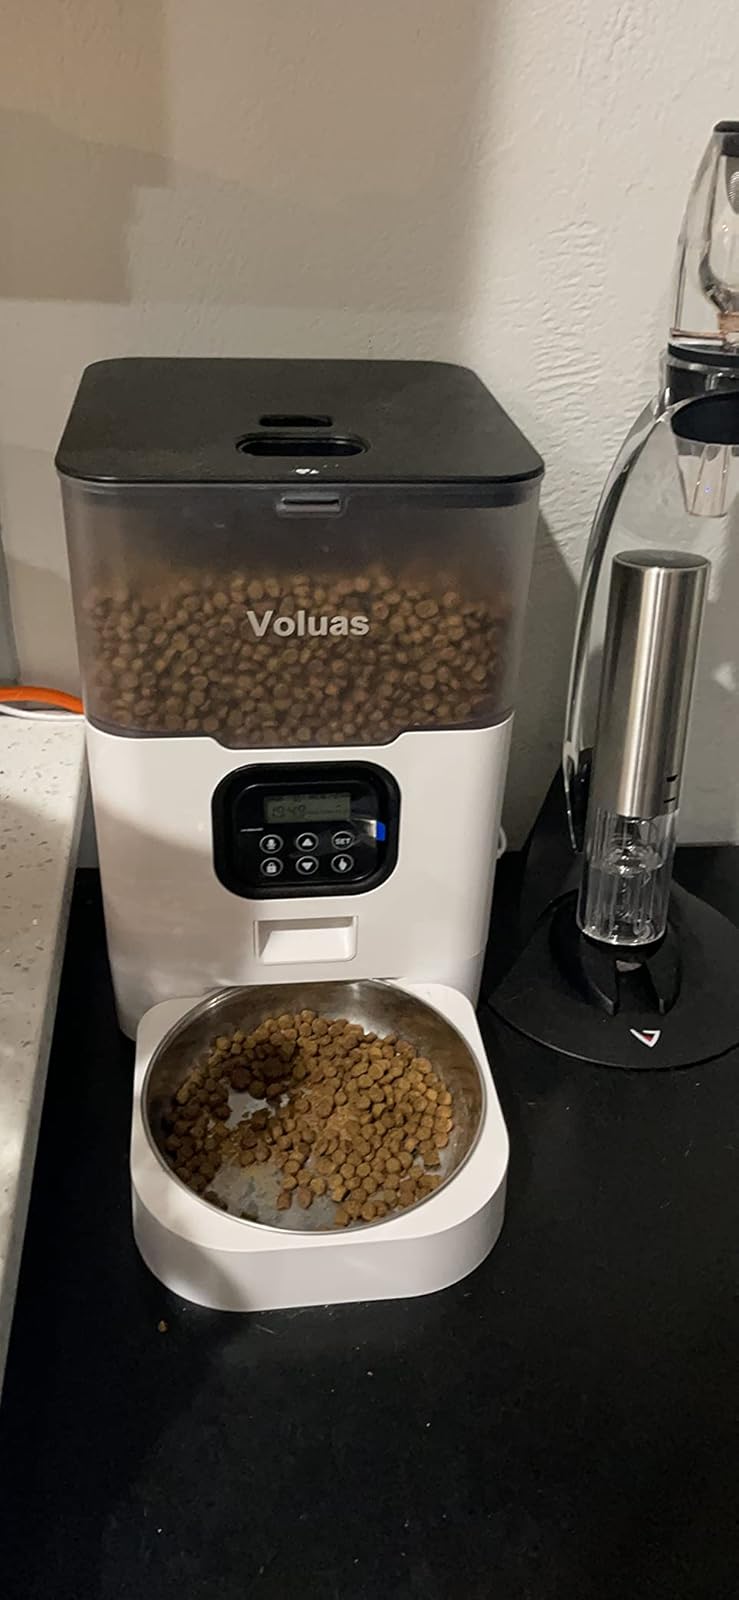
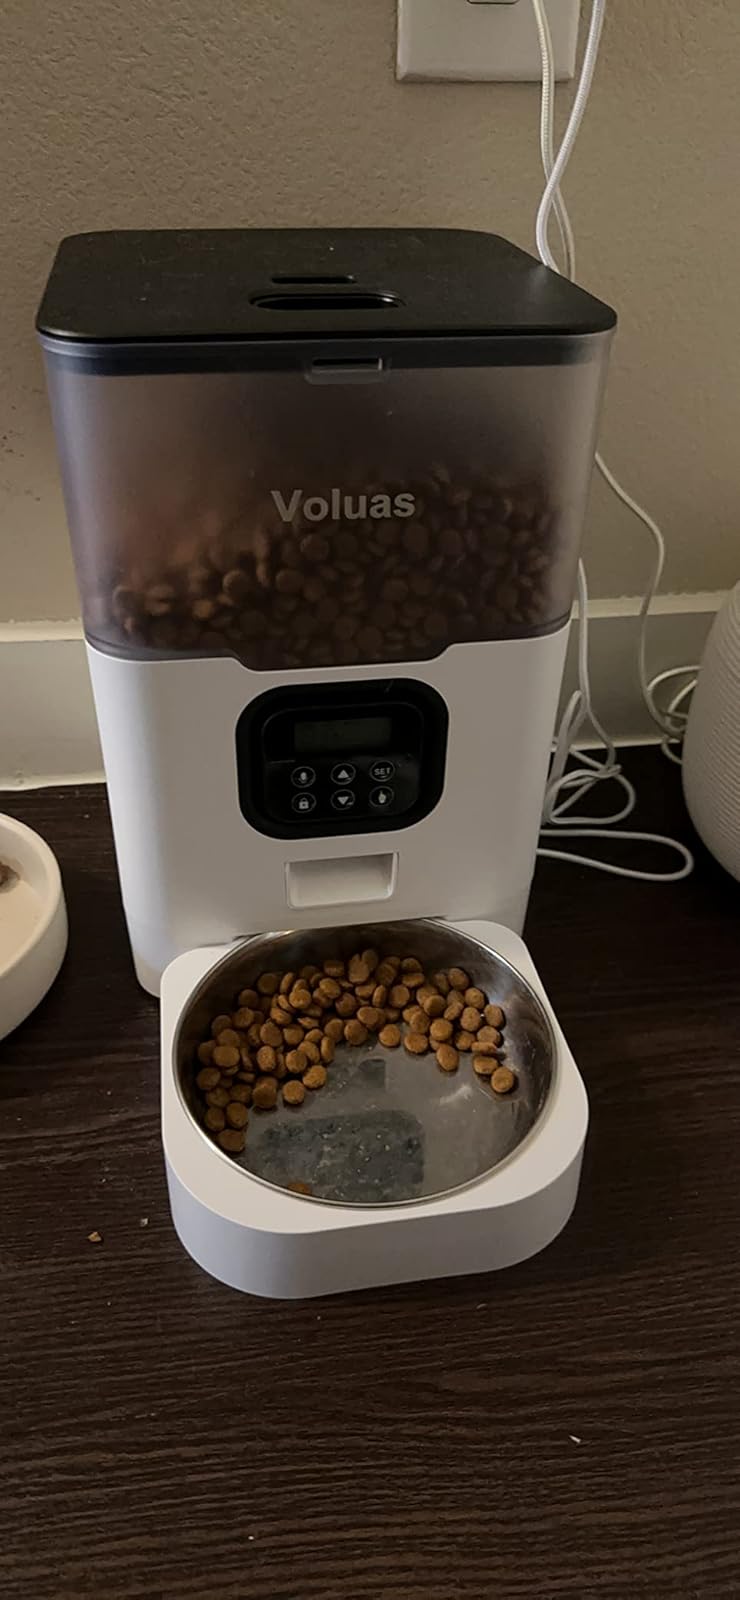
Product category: items_feeder
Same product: yes